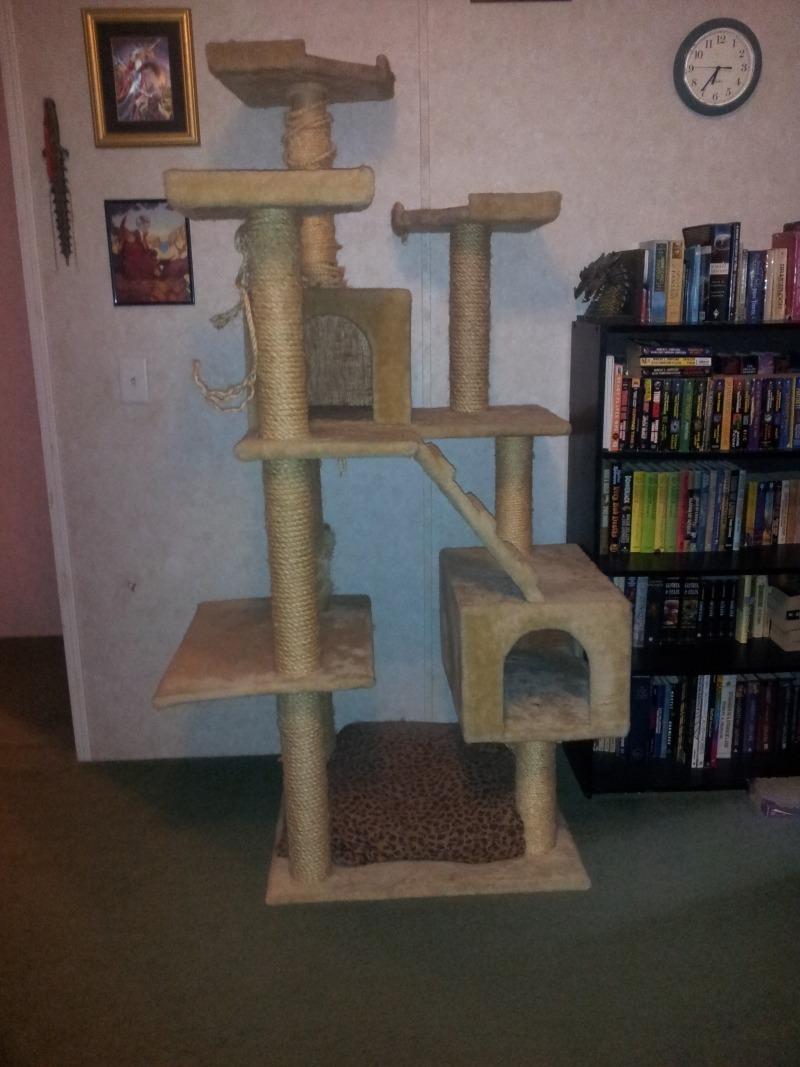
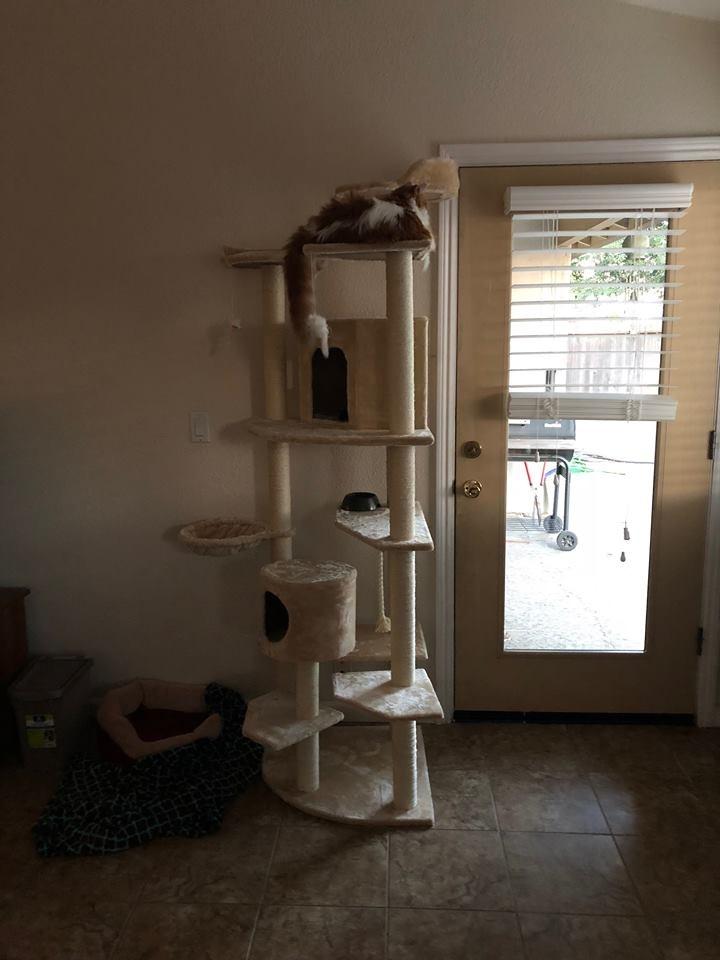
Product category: items_cat tree
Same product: no